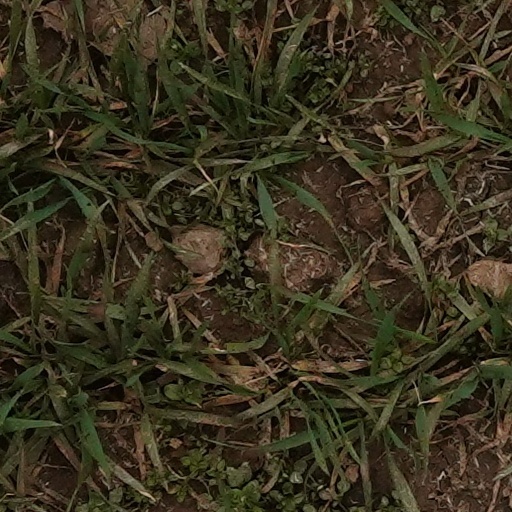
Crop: wheat